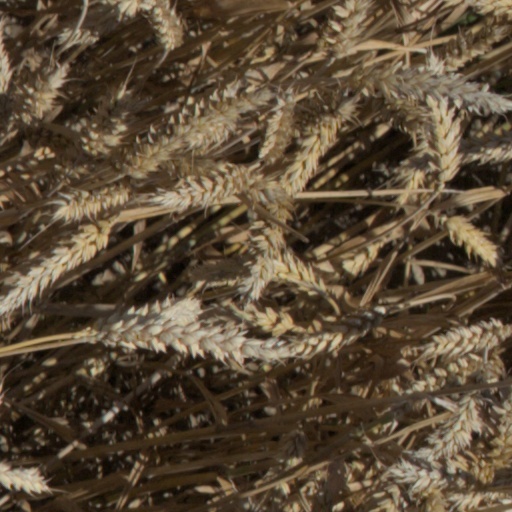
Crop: wheat